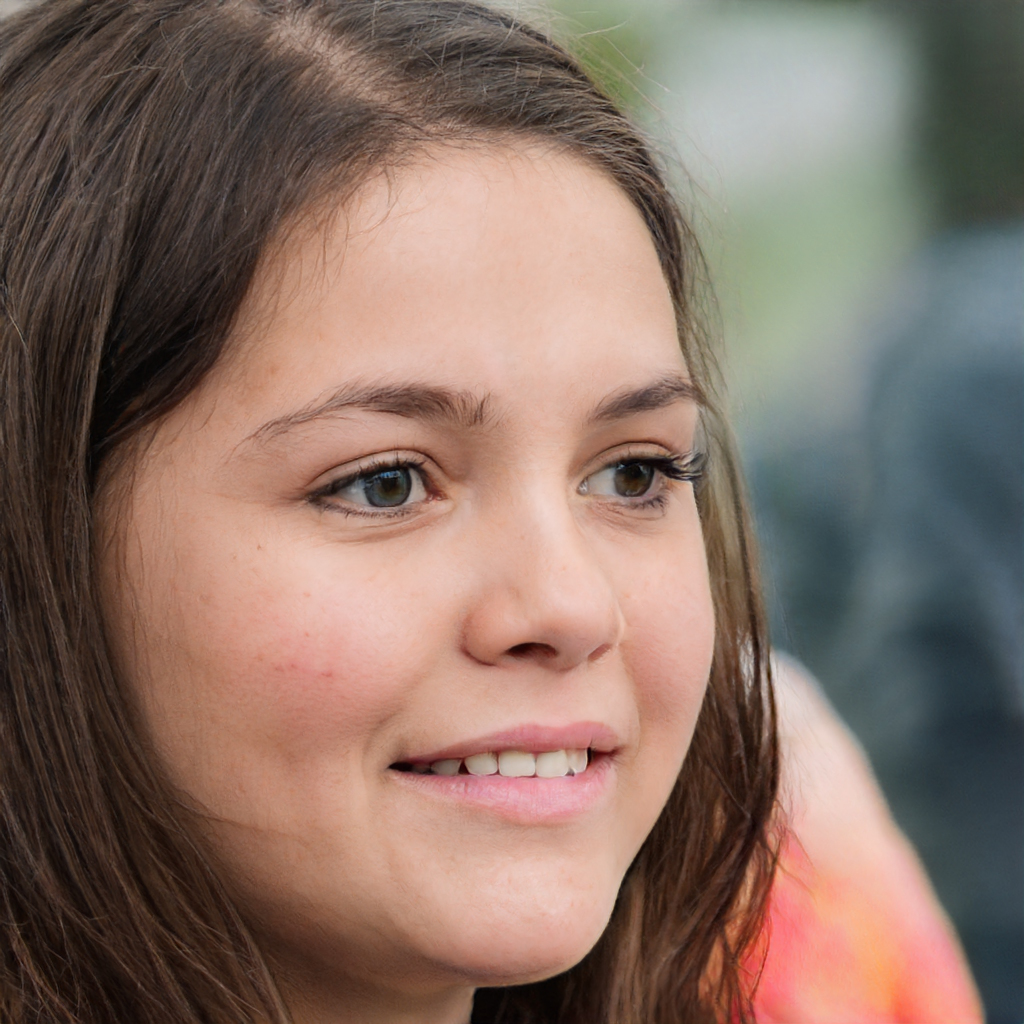
Gender: Female